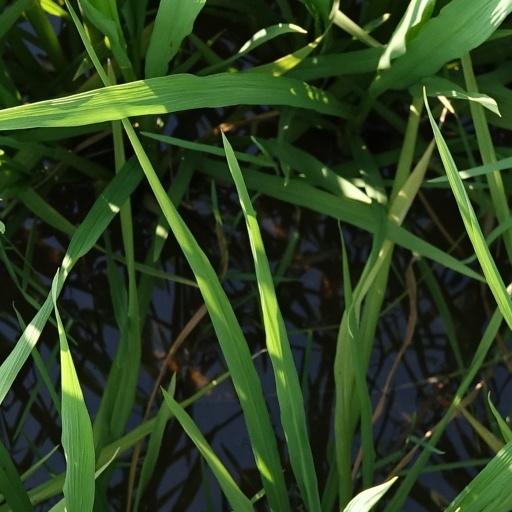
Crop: rice